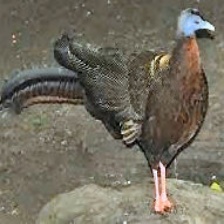
Species: GREAT ARGUS
Scientific name: ARGUSIANUS ARGU